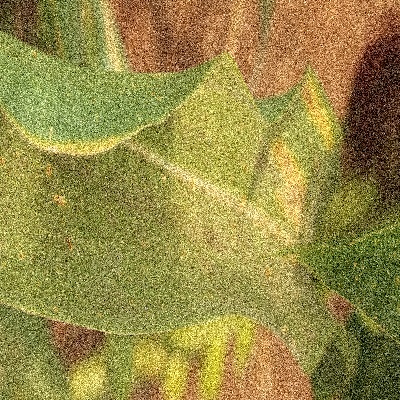
Label: Corn_(Maize)___Leaf_Spot